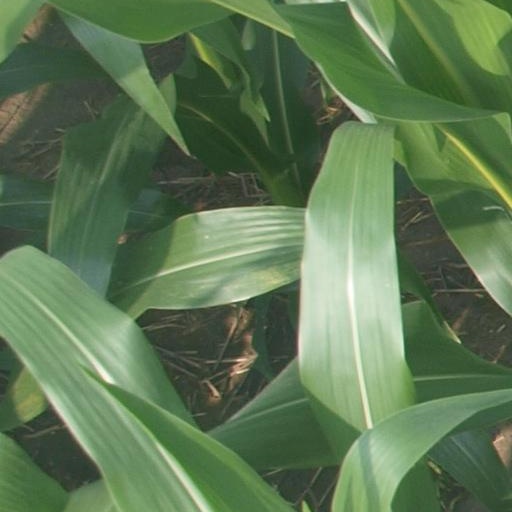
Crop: maize; corn